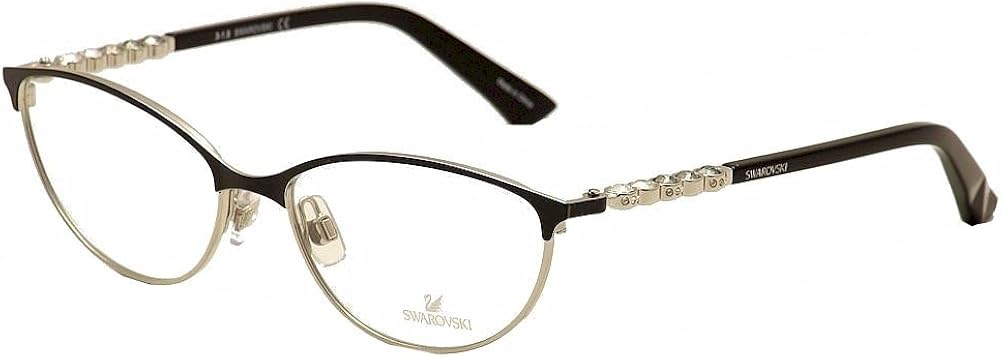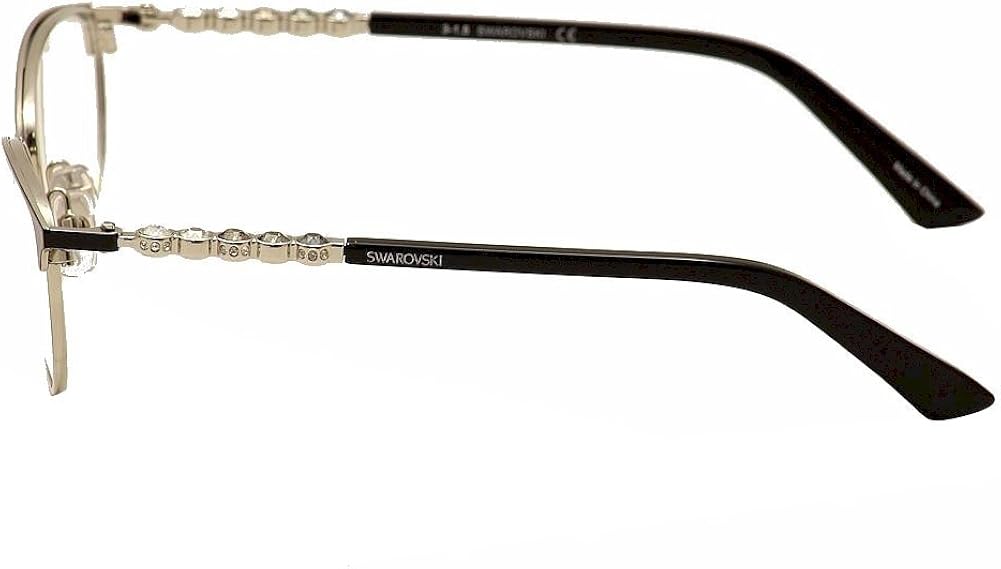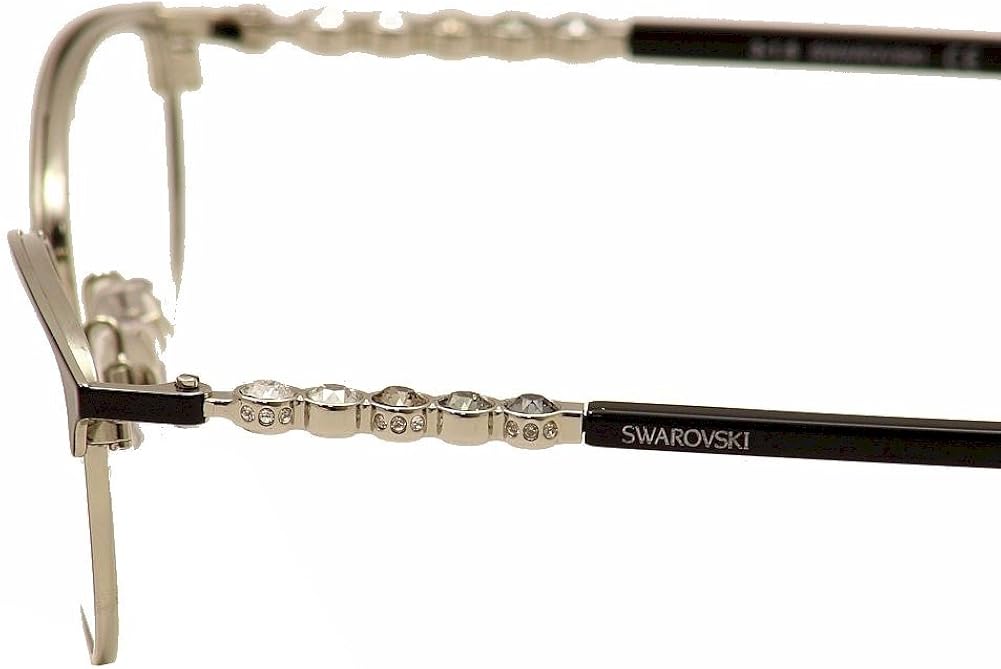
SWAROVSKI Eyeglasses SK5139 FIONA 001 Shiny Black
Category: AMAZON FASHION
Swarovski Eyeglasses. Series number: SK513. Color code: 901. Shape: Oval. Lens Width: 55 mm. Lens Bridge: 16 mm. Arm Length: 135 mm. Frame Material: Metal. Frame Color: Black. Lenses Type: Demo. Rim Style: Full-Rim. UPC/EAN code: 664689663514. Swarovski Demo Oval Ladies Eyeglasses SK513 901 55.Manufacturer's Packaging Included. Packaging Size And Color May Vary.
Features: Metal frame | Plastic lens | non-polarized | Lens width: 55 millimeters | Bridge: 16 millimeters | Arm: 135 millimeters | Type : Metal | Rim Type : Full rim | Flex Temple : Yes